Henry N. Benson

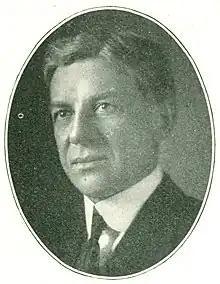
Henry N. Benson

Henry Nathaniel Benson, Sr. (August 1, 1872 – May 10, 1960) was an American lawyer and politician. He served as Minnesota Attorney General from 1929 to 1933.